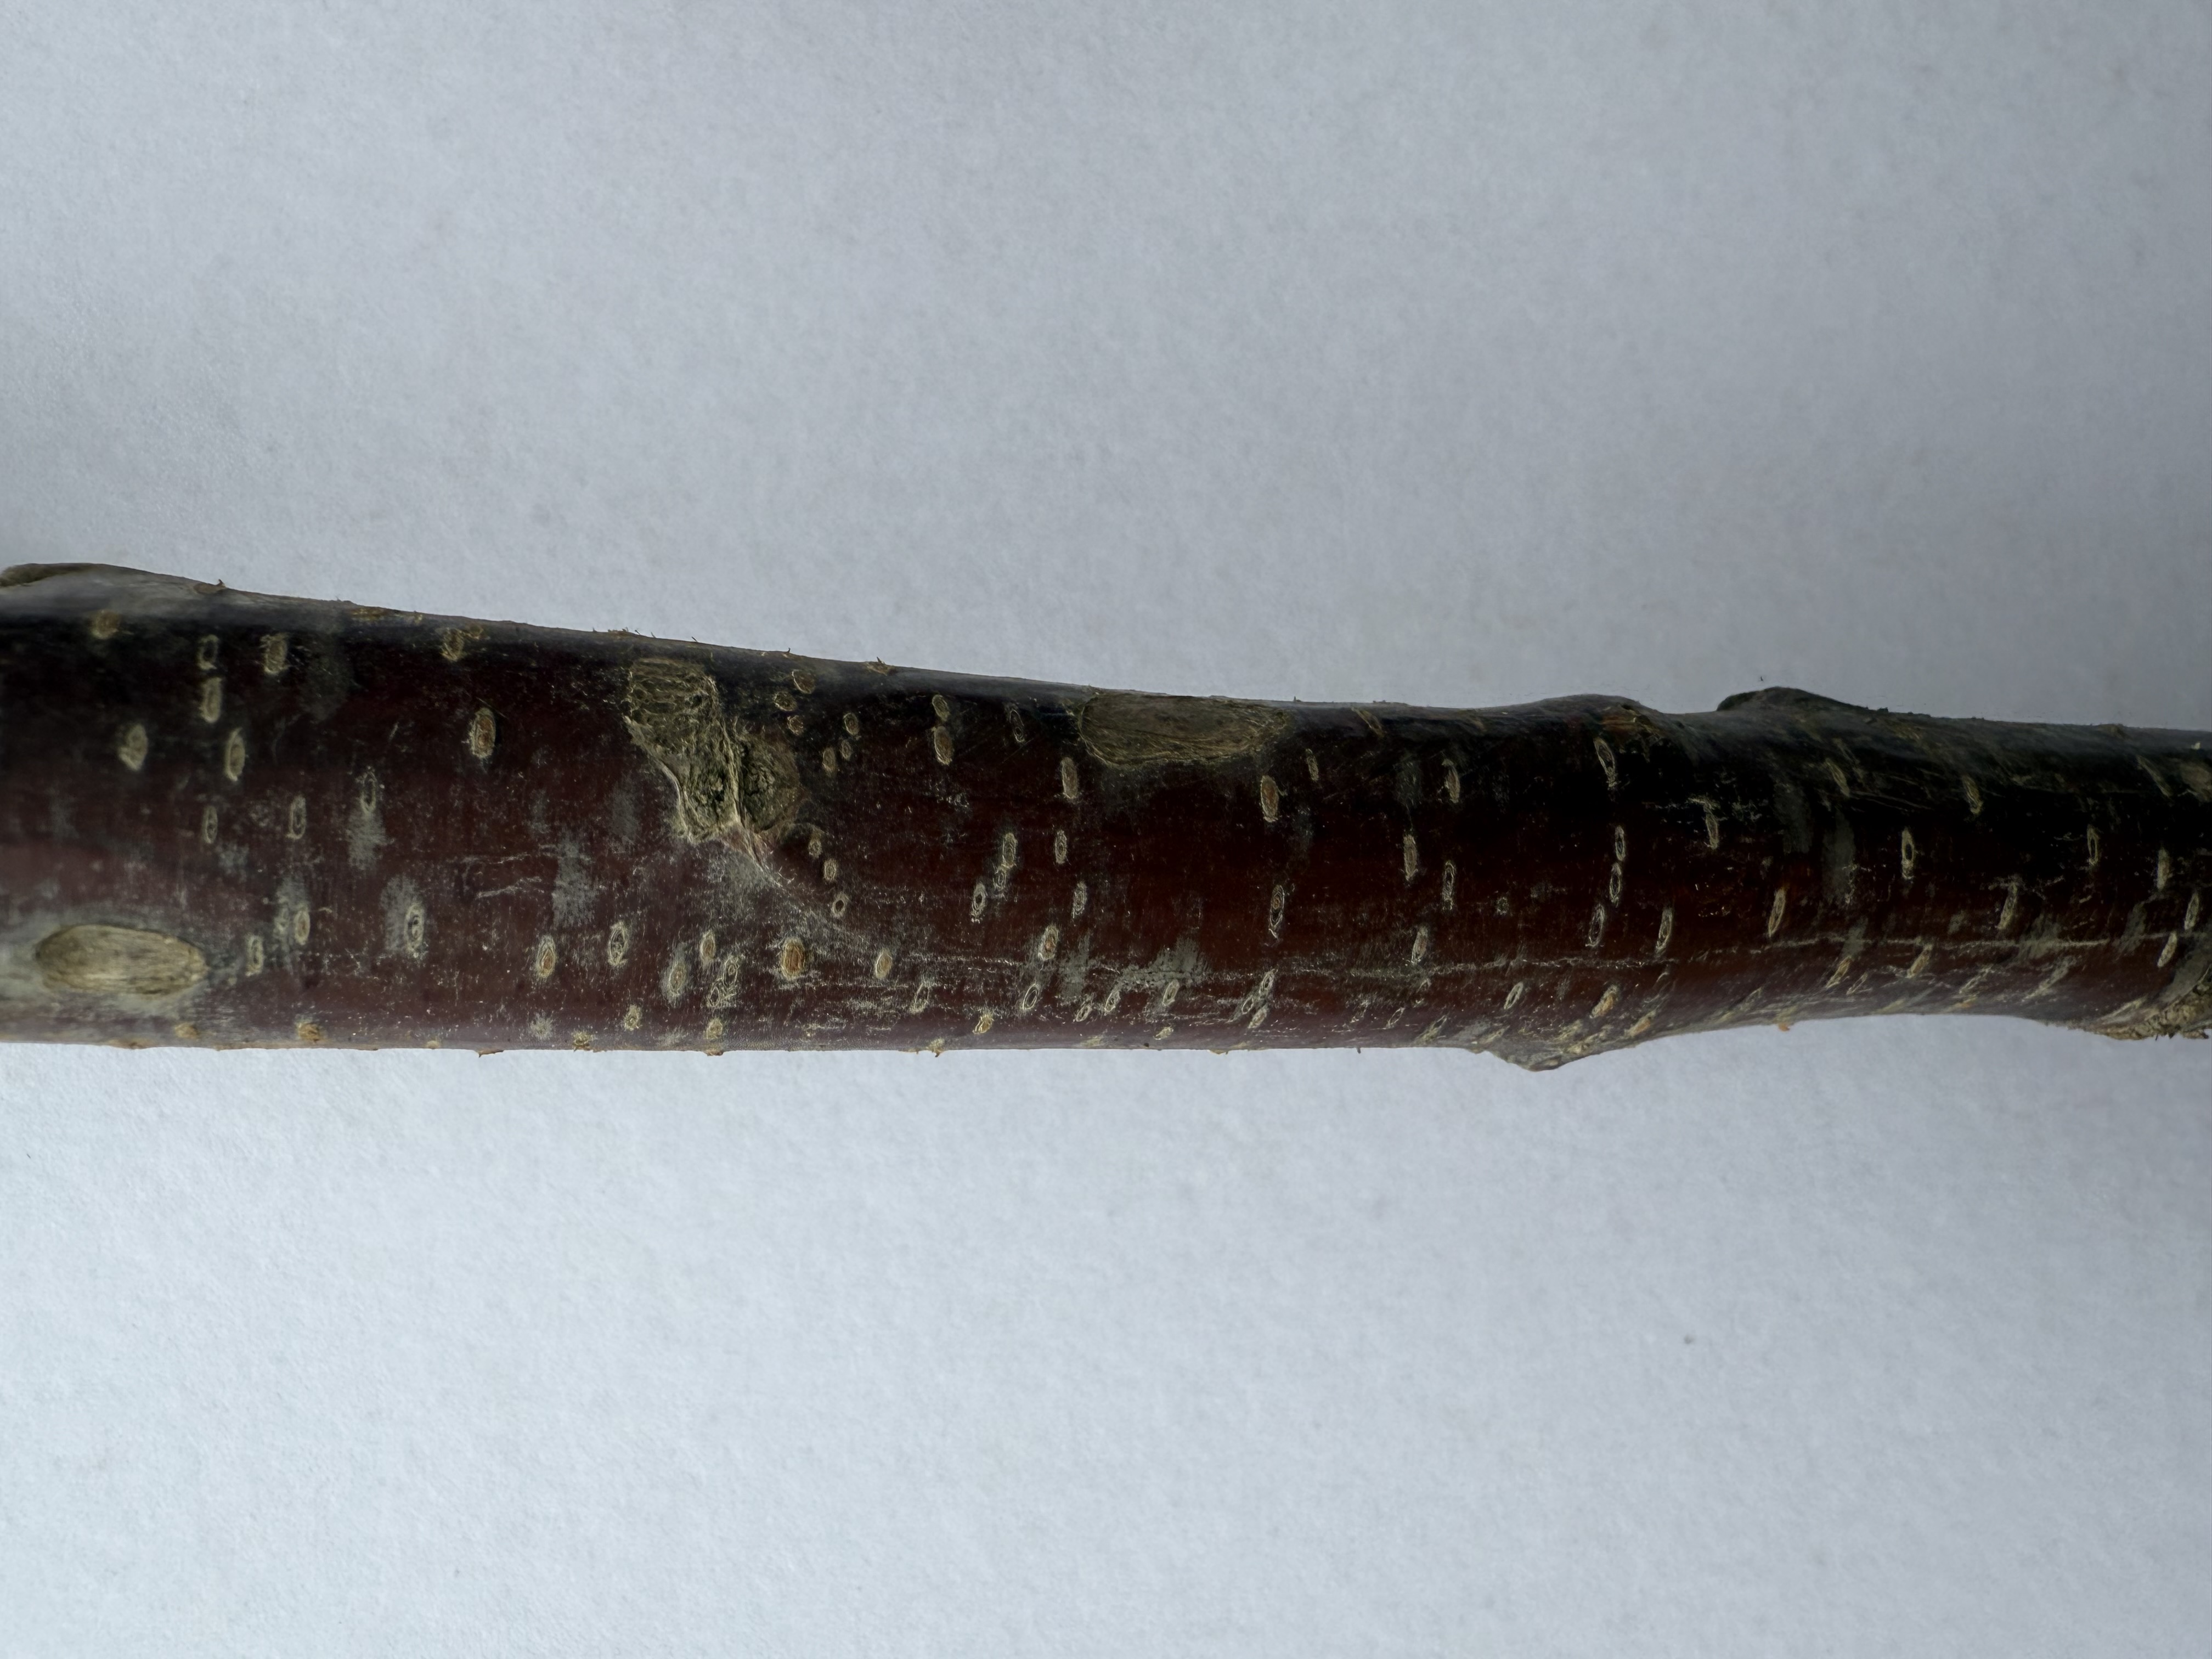
Variety: Kutahya Sour Cherry